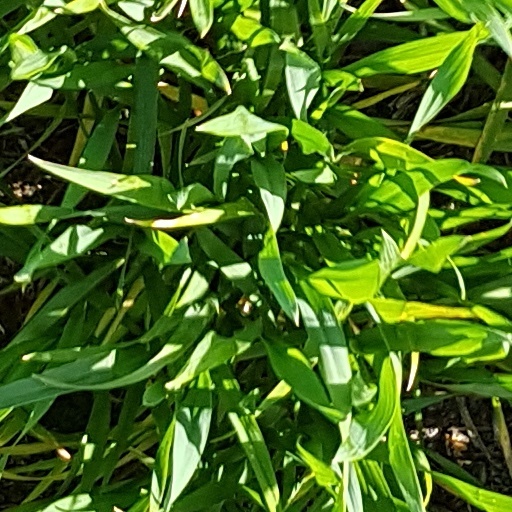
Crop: wheat